Konro

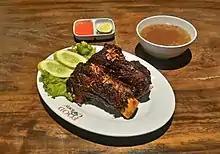
"Konro bakar", a variant of konro which is spiced beef ribs

Originally konro was usually served as a spicy rich soup, however today the new variation of dry konro is available, the "konro bakar" (grilled konro), grilled ribs marinated and coated in spices typical to the konro soup.